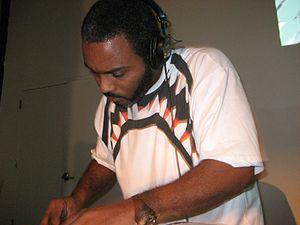
Large Professor, de son vrai nom William Paul Mitchell, est un producteur de rap et un MC américain.